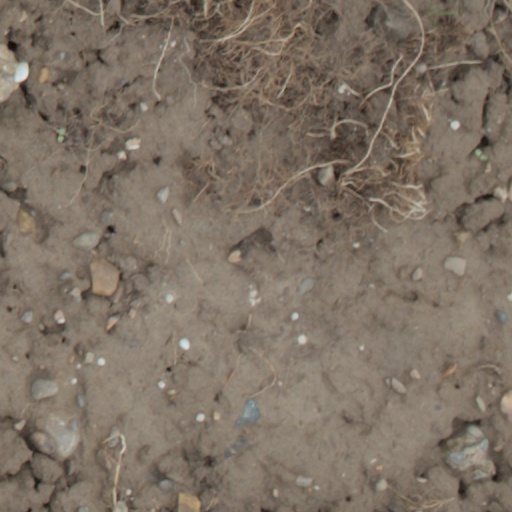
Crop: wheat